Joseph D. Sayers

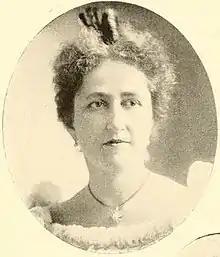
Orline Walton

In 1879, Sayers married Orline Walton, an amateur painter. Orline Walton was a native of Aberdeen, Mississippi.